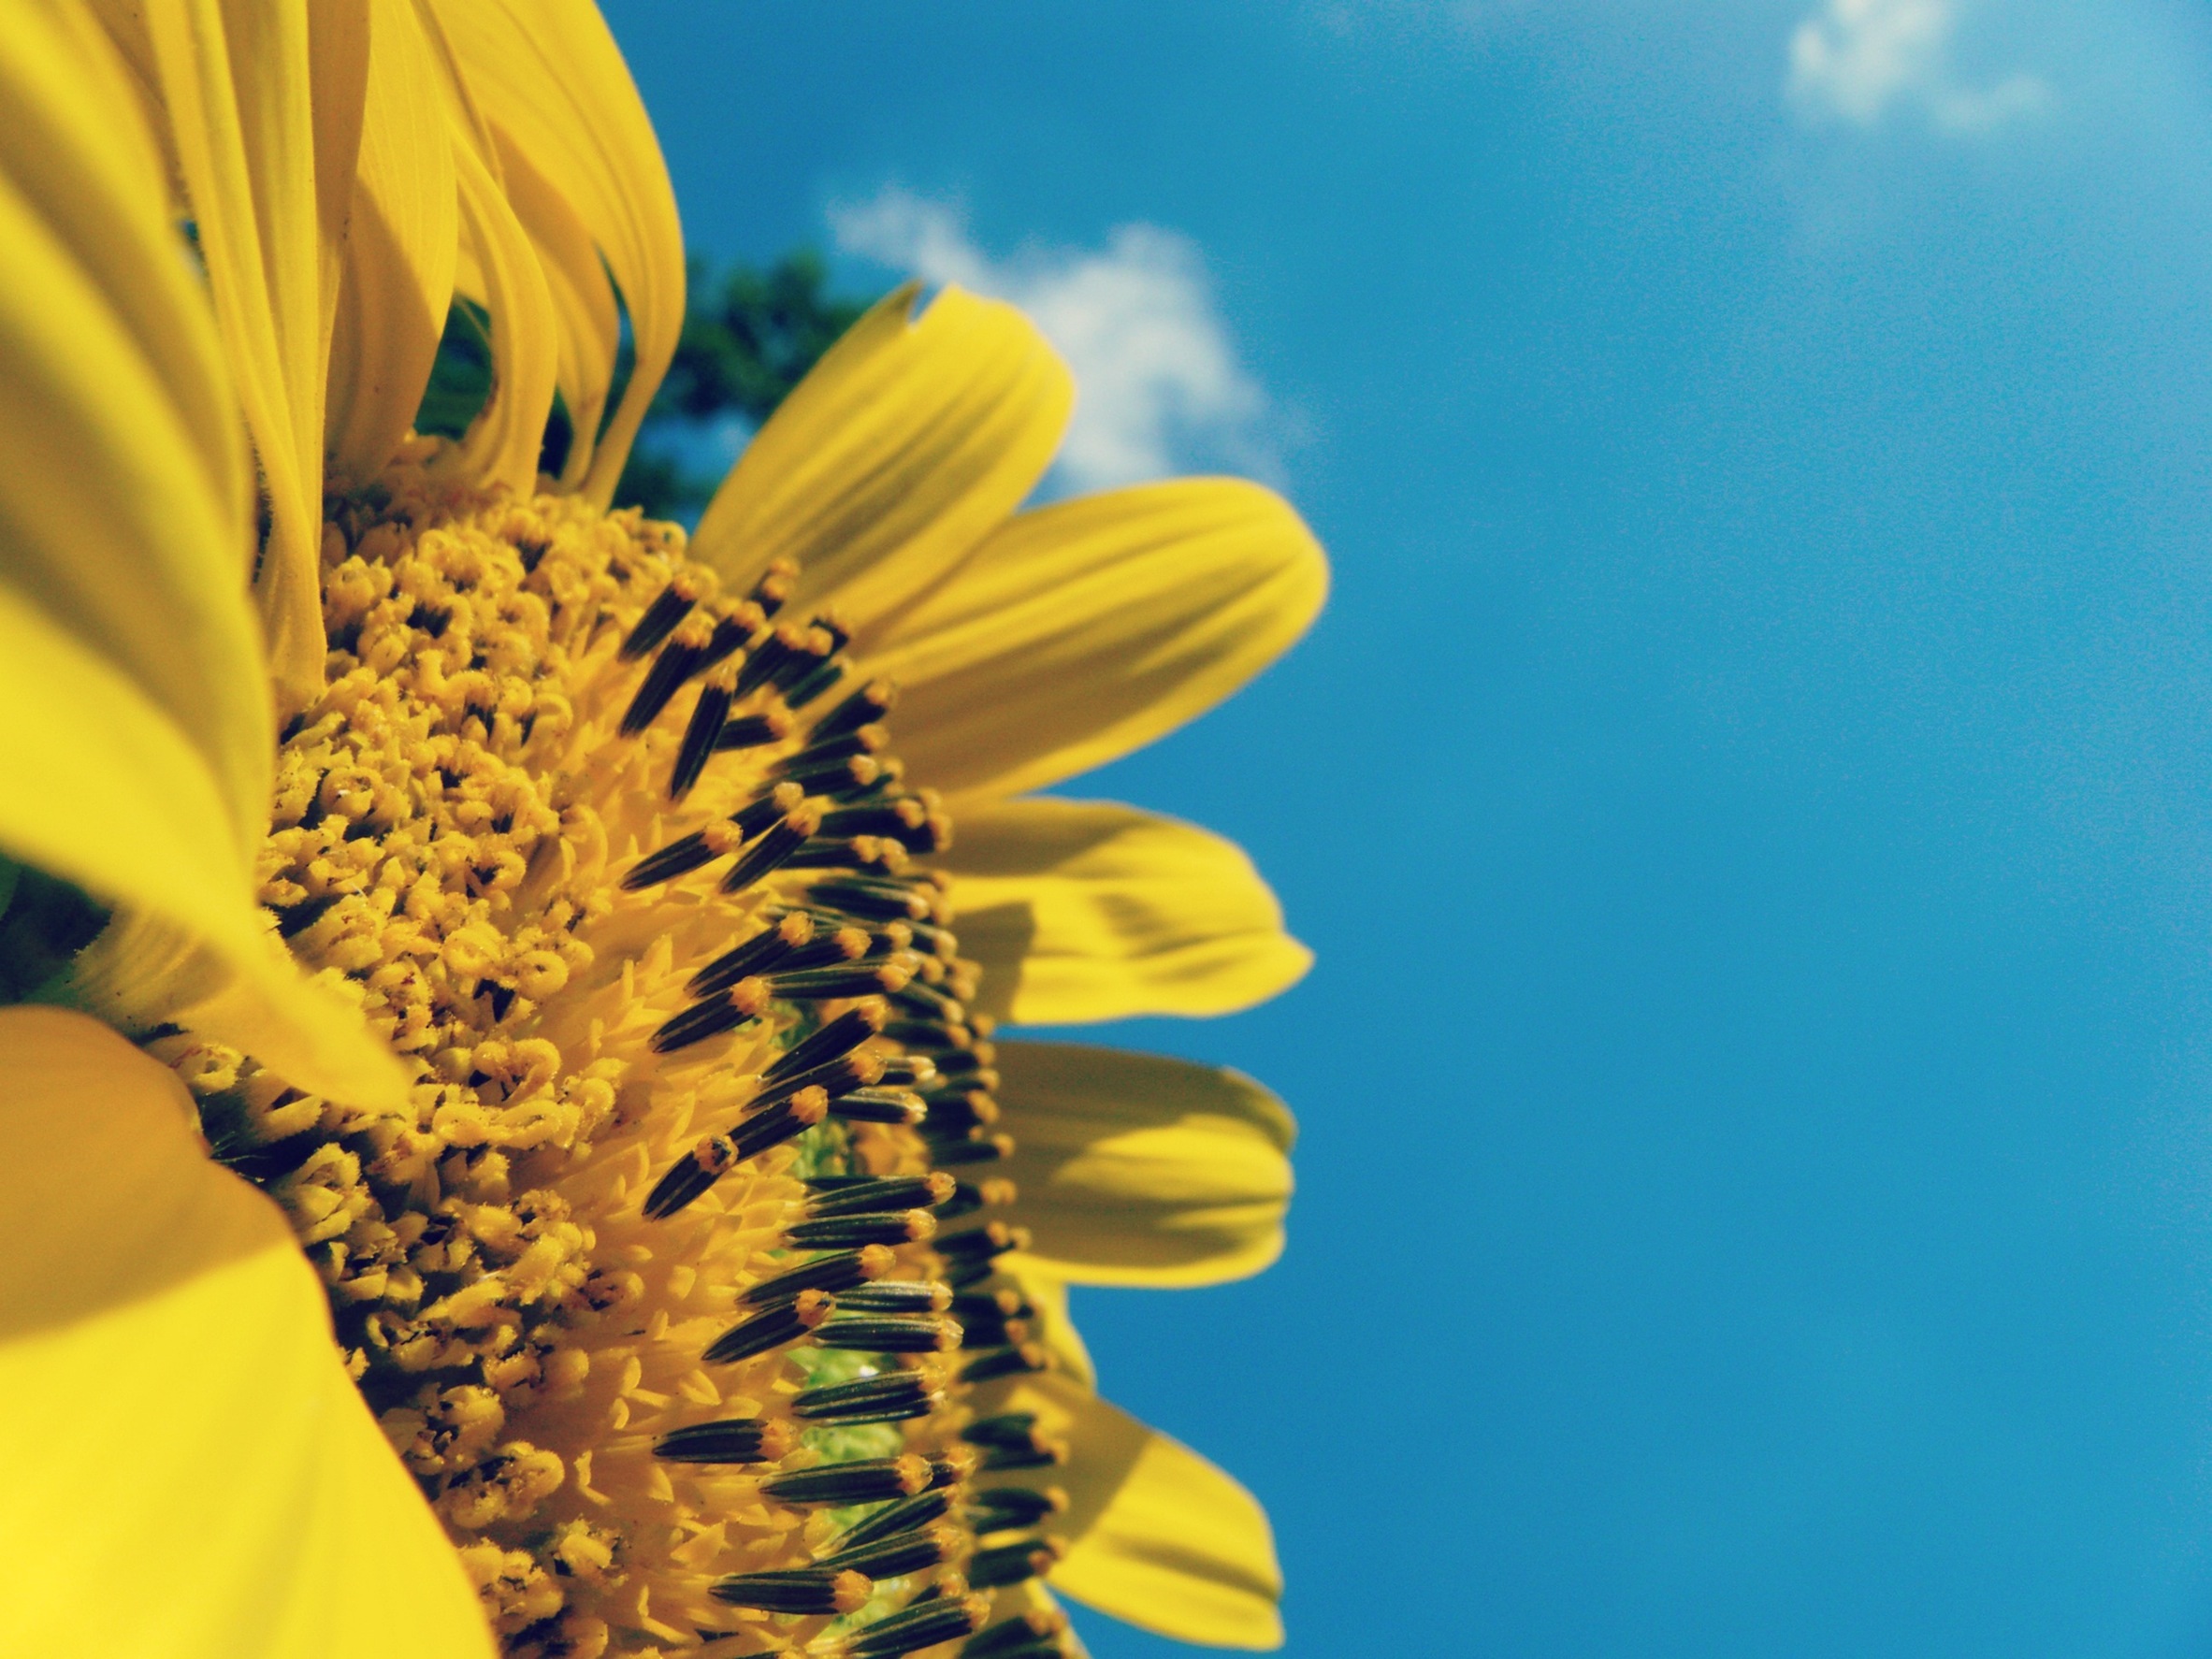
plant, sky, photography, flower, petal, summer, pollen, golden, botany, yellow, flora, sunflower, close up, petals, vibrant, macro photography, flowering plant, daisy family, plant stem, land plant